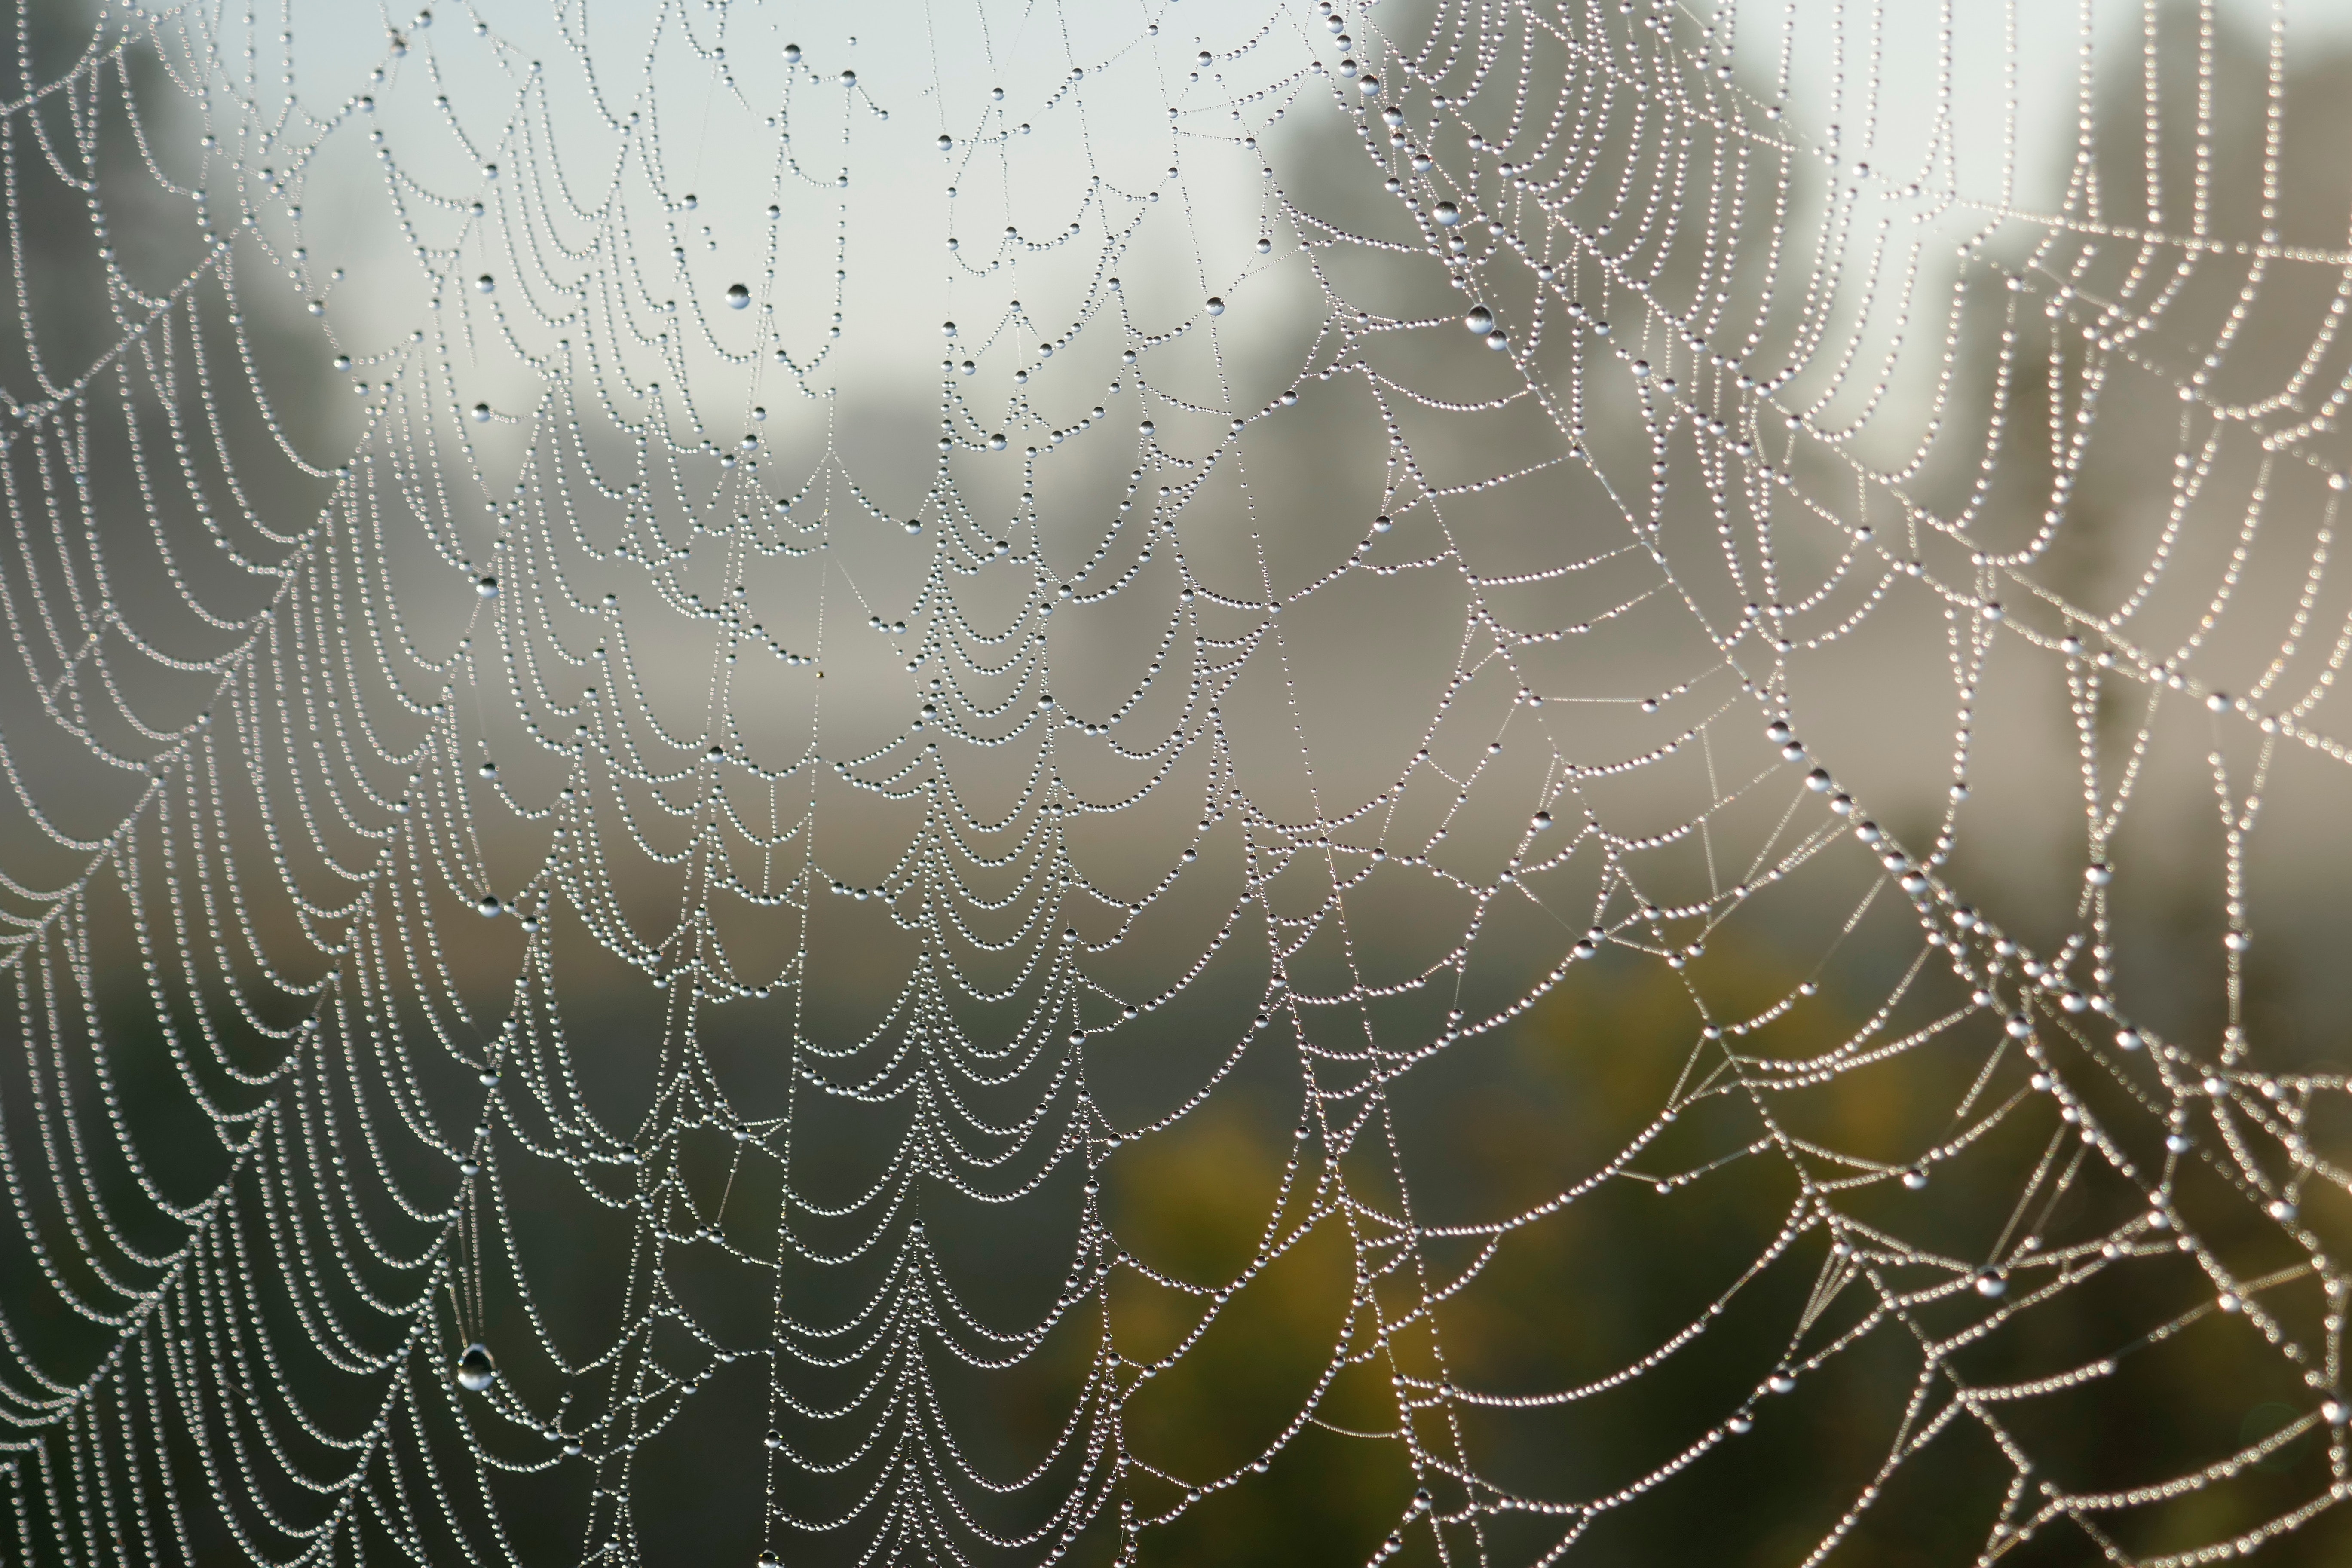
spider web, water, moisture, atmospheric phenomenon, morning, dew, net, close up, drop, line, stock photography, photography, plant, macro photography, natural material, wildlife, black and white, pattern, twig